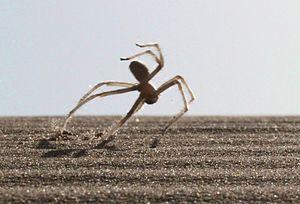
Cebrennus rechenbergi est une espèce d'araignées aranéomorphes de la famille des Sparassidae.
L'Institut international d'exploration des espèces est un institut de recherche situé à Syracuse, aux États-Unis. Sa mission est d'améliorer l'exploration taxinomique et le catalogage des nouvelles espèces de la faune et de la flore. Depuis 2008, l'institut publie une liste des dernières découvertes animales dans laquelle il retient les 10 plus insolites des espèces découvertes, dans le but d'attirer l'attention sur le travail accompli en matière de taxonomie à travers le monde au cours de l'année précédente.
Cebrennus est un genre d'araignées aranéomorphes de la famille des Sparassidae.